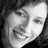
Emotion: happy